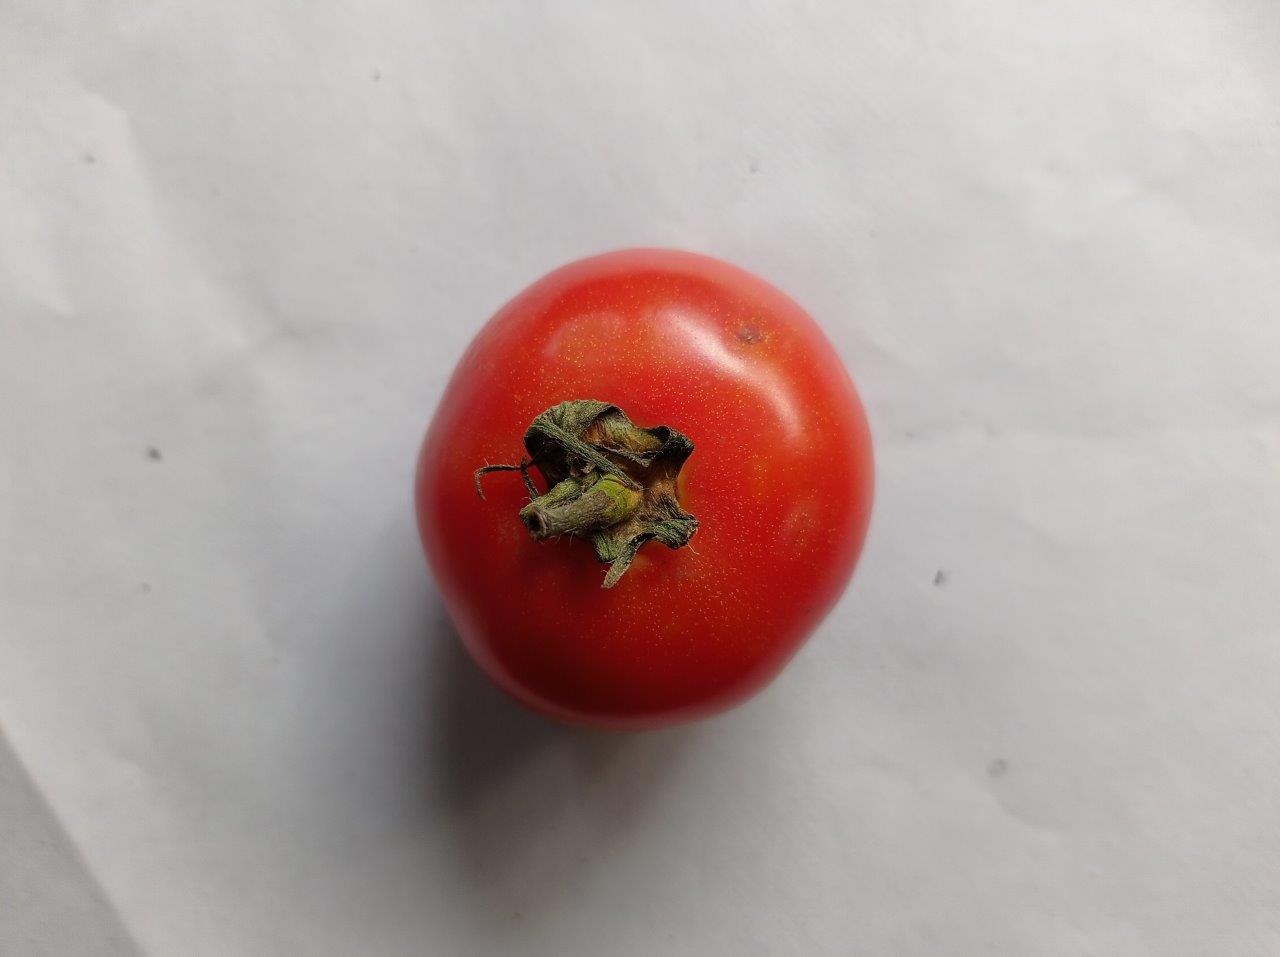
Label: Fresh